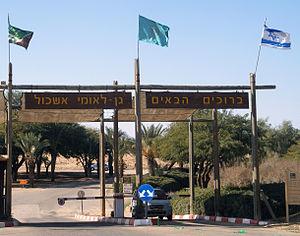
La Direction de la Nature et des Parcs d'Israël est un organisme gouvernemental qui gère les réserves naturelles et les parcs nationaux. Fondée en avril 1998, elle résulte de la fusion de deux entités qui géraient séparément, depuis 1964, les réserves naturelles d'une part et les parcs nationaux d'autre part. Elle dépend du ministère de la Protection de l'Environnement.
La rivière Bésor est une rivière du sud d'Israël, qui prend sa source au Mont Mihya dans le désert du Negev et se jette dans la Méditerranée après avoir traversé la bande de Gaza, au sud de la ville de Gaza.